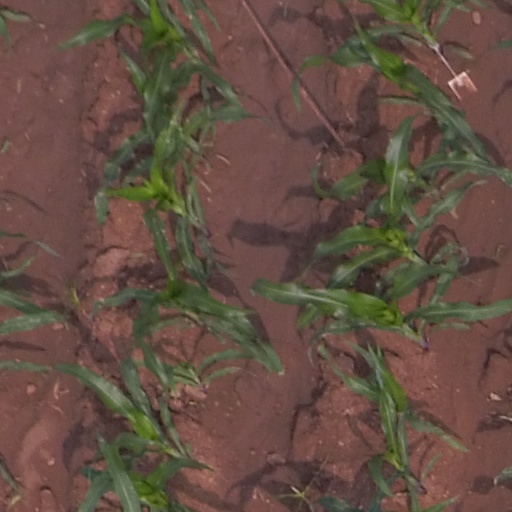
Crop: maize; corn